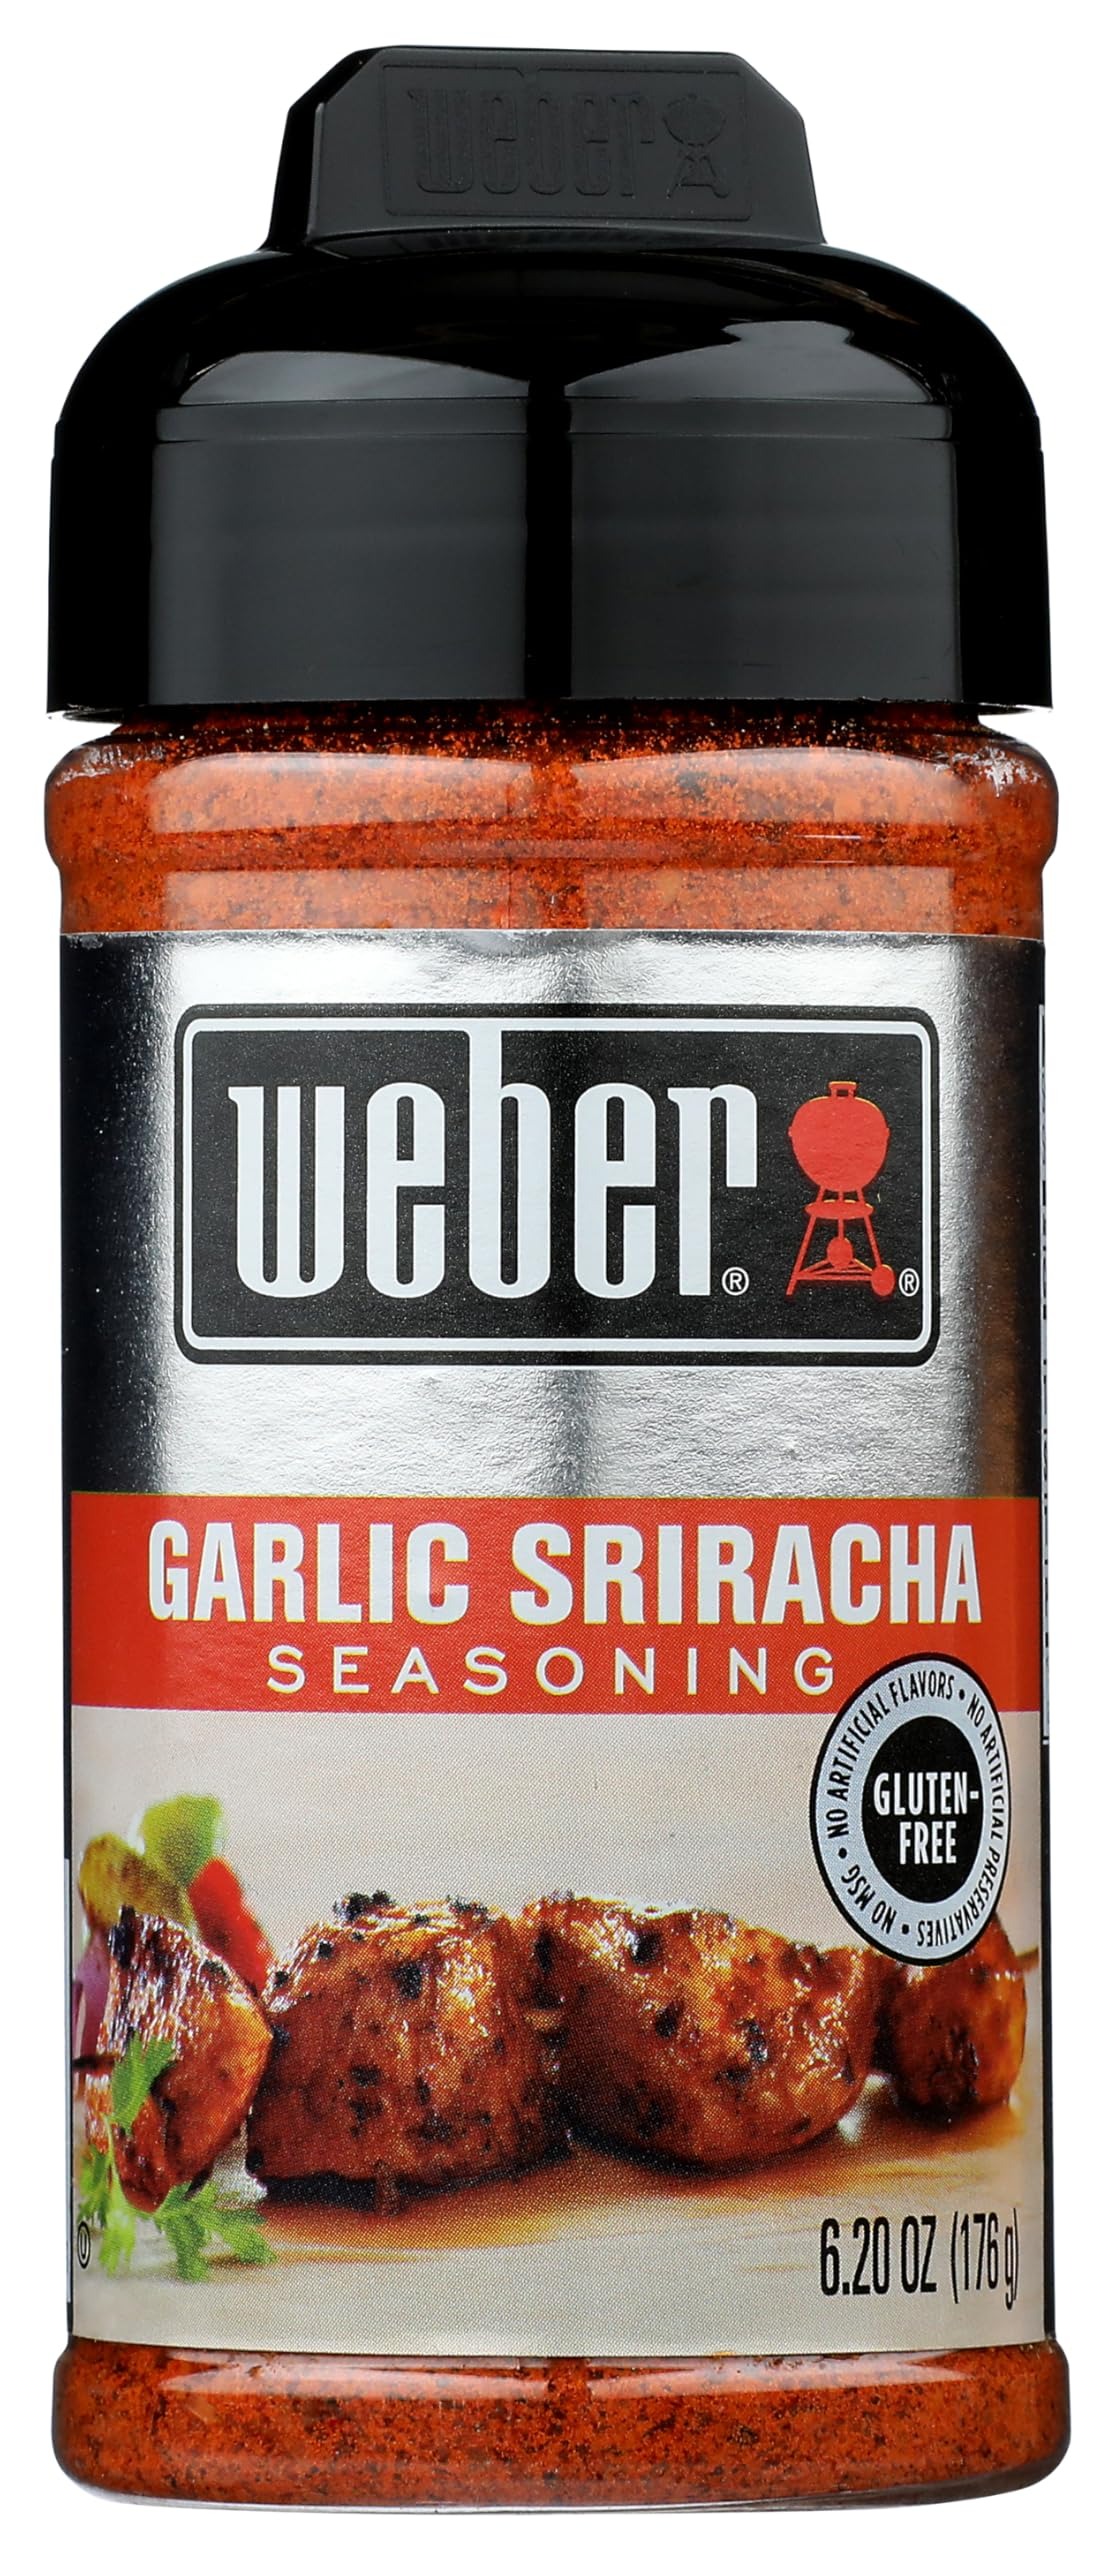
Item Name: Weber Garlic Sriracha Seasoning, 6.2 Ounce Shaker
Bullet Point 1: Heat Meets Savory: with garlic and sriracha.
Bullet Point 2: Bring savory heat to chicken, any fish and a variety of vegetables. Shake on more for an extra kick.
Bullet Point 3: No Preservatives or Artificial Preservatives
Bullet Point 4: Gluten Free
Bullet Point 5: No MSG
Value: 6.2
Unit: Ounce

Price: 10.99